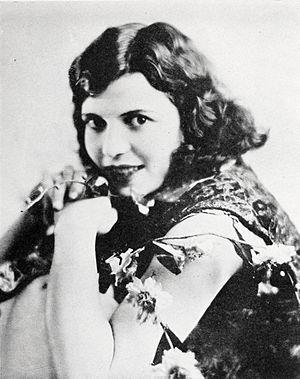
Marie Mosquini est une actrice américaine née le 3 décembre 1899 à Los Angeles, Californie, morte le 21 février 1983 à Los Angeles.